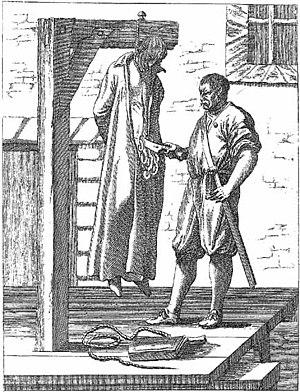
Saint Jean Ogilvie, né en 1579 à Drum-na-Keith, un hameau de la ville de Keith, Banffshire et mort le 10 mars 1615 à Glasgow, Écosse, était un prêtre jésuite écossais, visitant clandestinement les catholiques persécutés de son pays. Arrêté et refusant de reconnaître la suprématie du roi même dans le domaine spirituel il fut torturé et pendu en 1615. Il a été canonisé par le pape Paul VI en 1976.